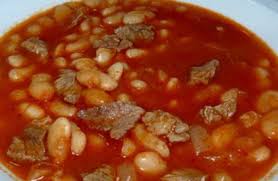
Yemek: kuru_fasulye